History of the Democratic Party (United States)

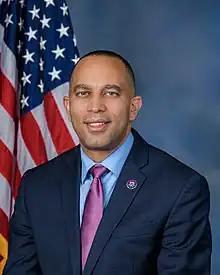
House Minority Leader Hakeem Jeffries (2023-present) has become the "de facto" leader of the Democratic party following Trump's reelection.

On January 12, 2017, the National Democratic Redistricting Committee, a 527 organization that focuses on redistricting reform and is affiliated with the Democratic Party, was created. The chair, president and vice president of the umbrella organization is the 82nd Attorney General Eric Holder, Elizabeth Pearson, and Alixandria "Ali" Lapp, respectively. President Obama has said he would be involved with the committee. On May 15, 2017, Onward Together, a political action organization was launched by Hillary Clinton to fundraise for liberal organizations, such as Swing Left, Indivisible, Color of Change, Emerge America, and Run for Something.